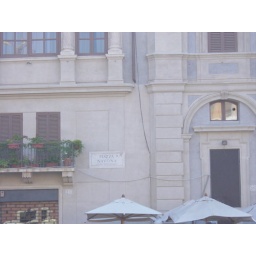
A road sign in Rome.